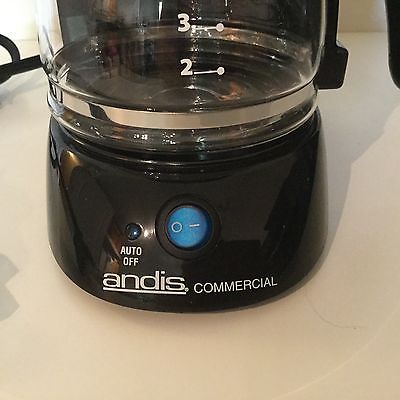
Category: coffee maker